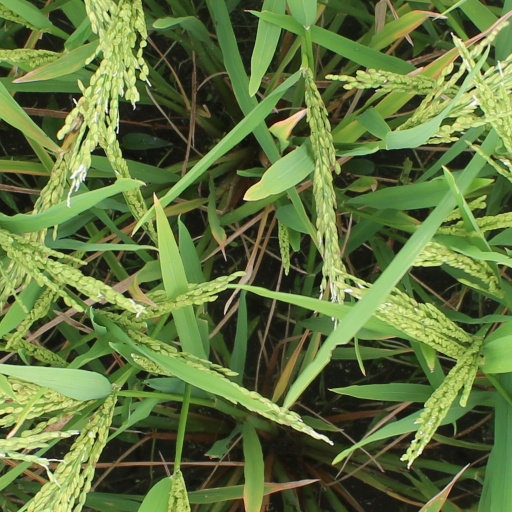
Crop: rice